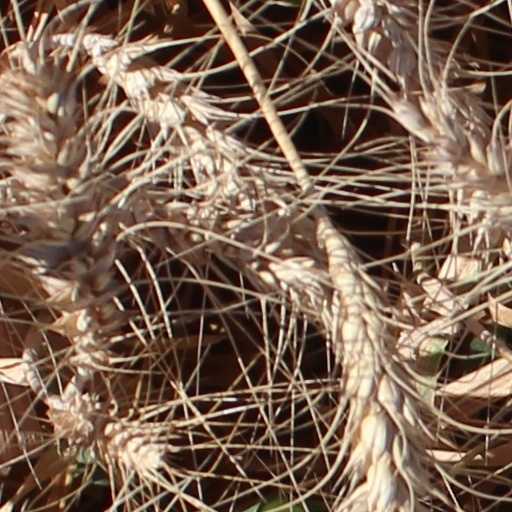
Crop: wheat